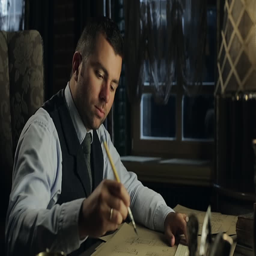
man sitting at an old desk and writes a pen